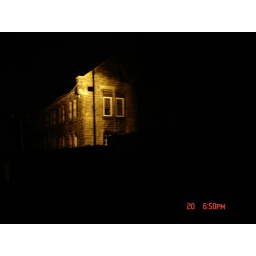
It was all black except for this building that seemed to hover in the darkness..